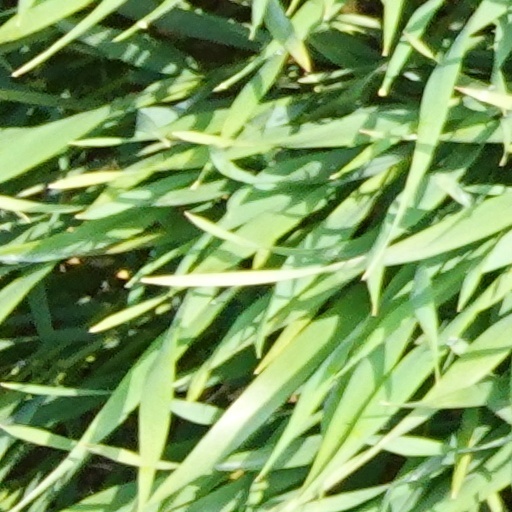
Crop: wheat